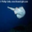
Label: ray